Tyler, Texas

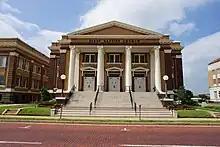
First Baptist Church of Tyler

Downtown architecture features the Art Deco and neoclassical styles, many dating from the 19th and early 20th centuries. Modernist- and postmodernist-era structures are also present throughout the cityscape.